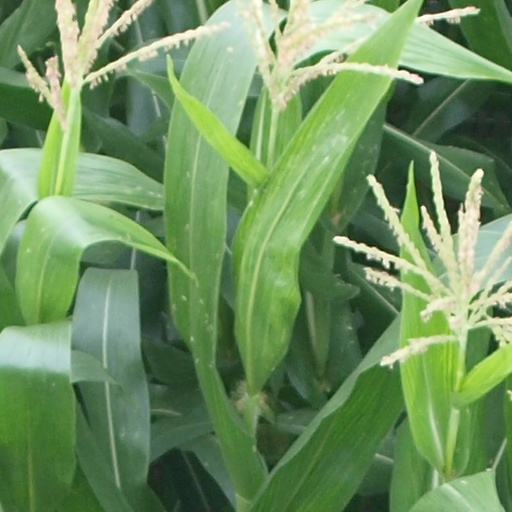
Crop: maize; corn